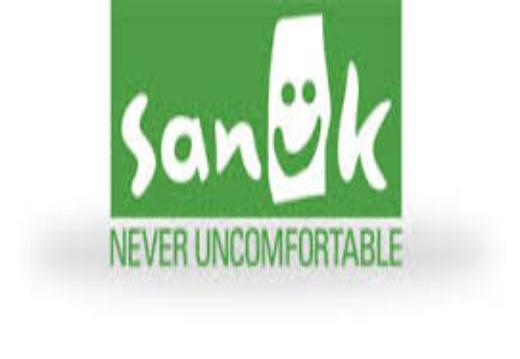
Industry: Clothes